Kastle–Meyer test

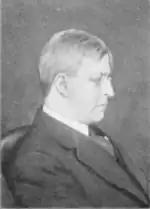
Joseph Hoeing Kastle

The test was named after the American agricultural chemist, Joseph Hoeing Kastle (1864–1916), who in 1901, invented and tested the crude blood test, and the German physician and chemist, Erich Meyer (1874–1927), who modified the test in 1903.